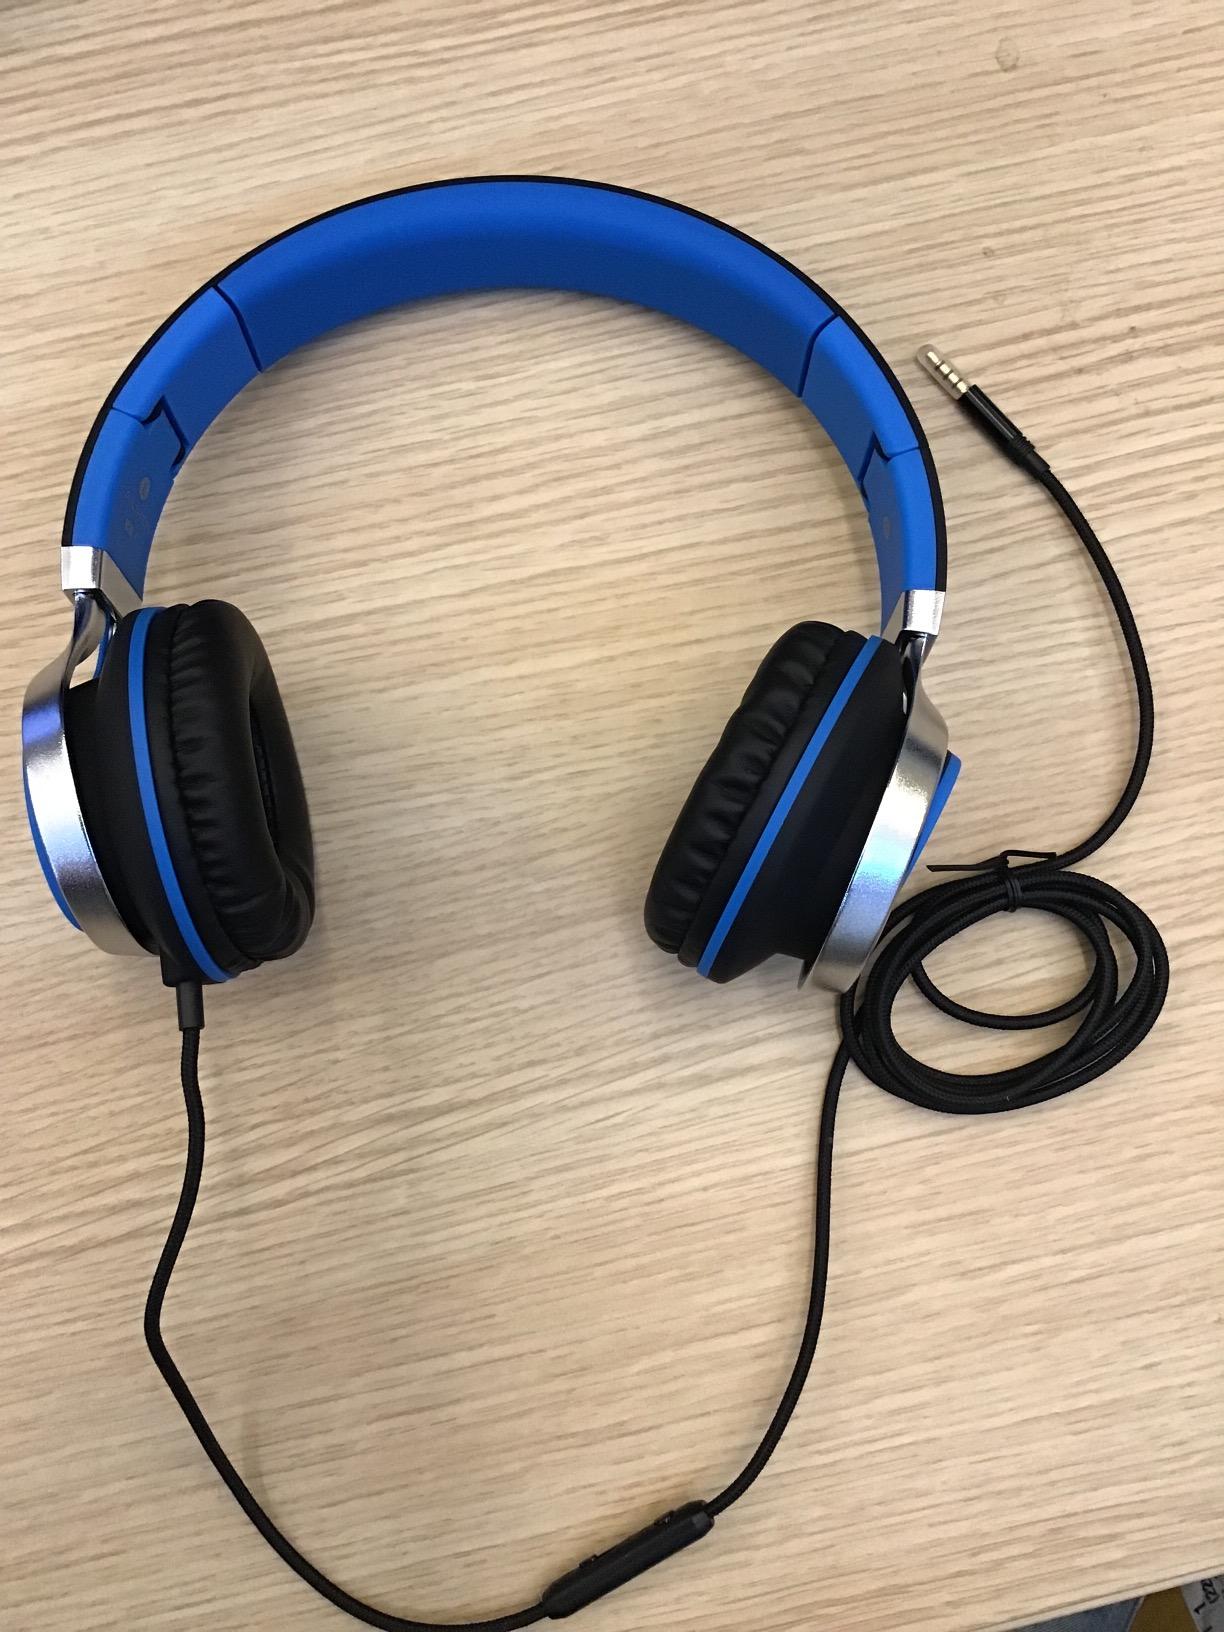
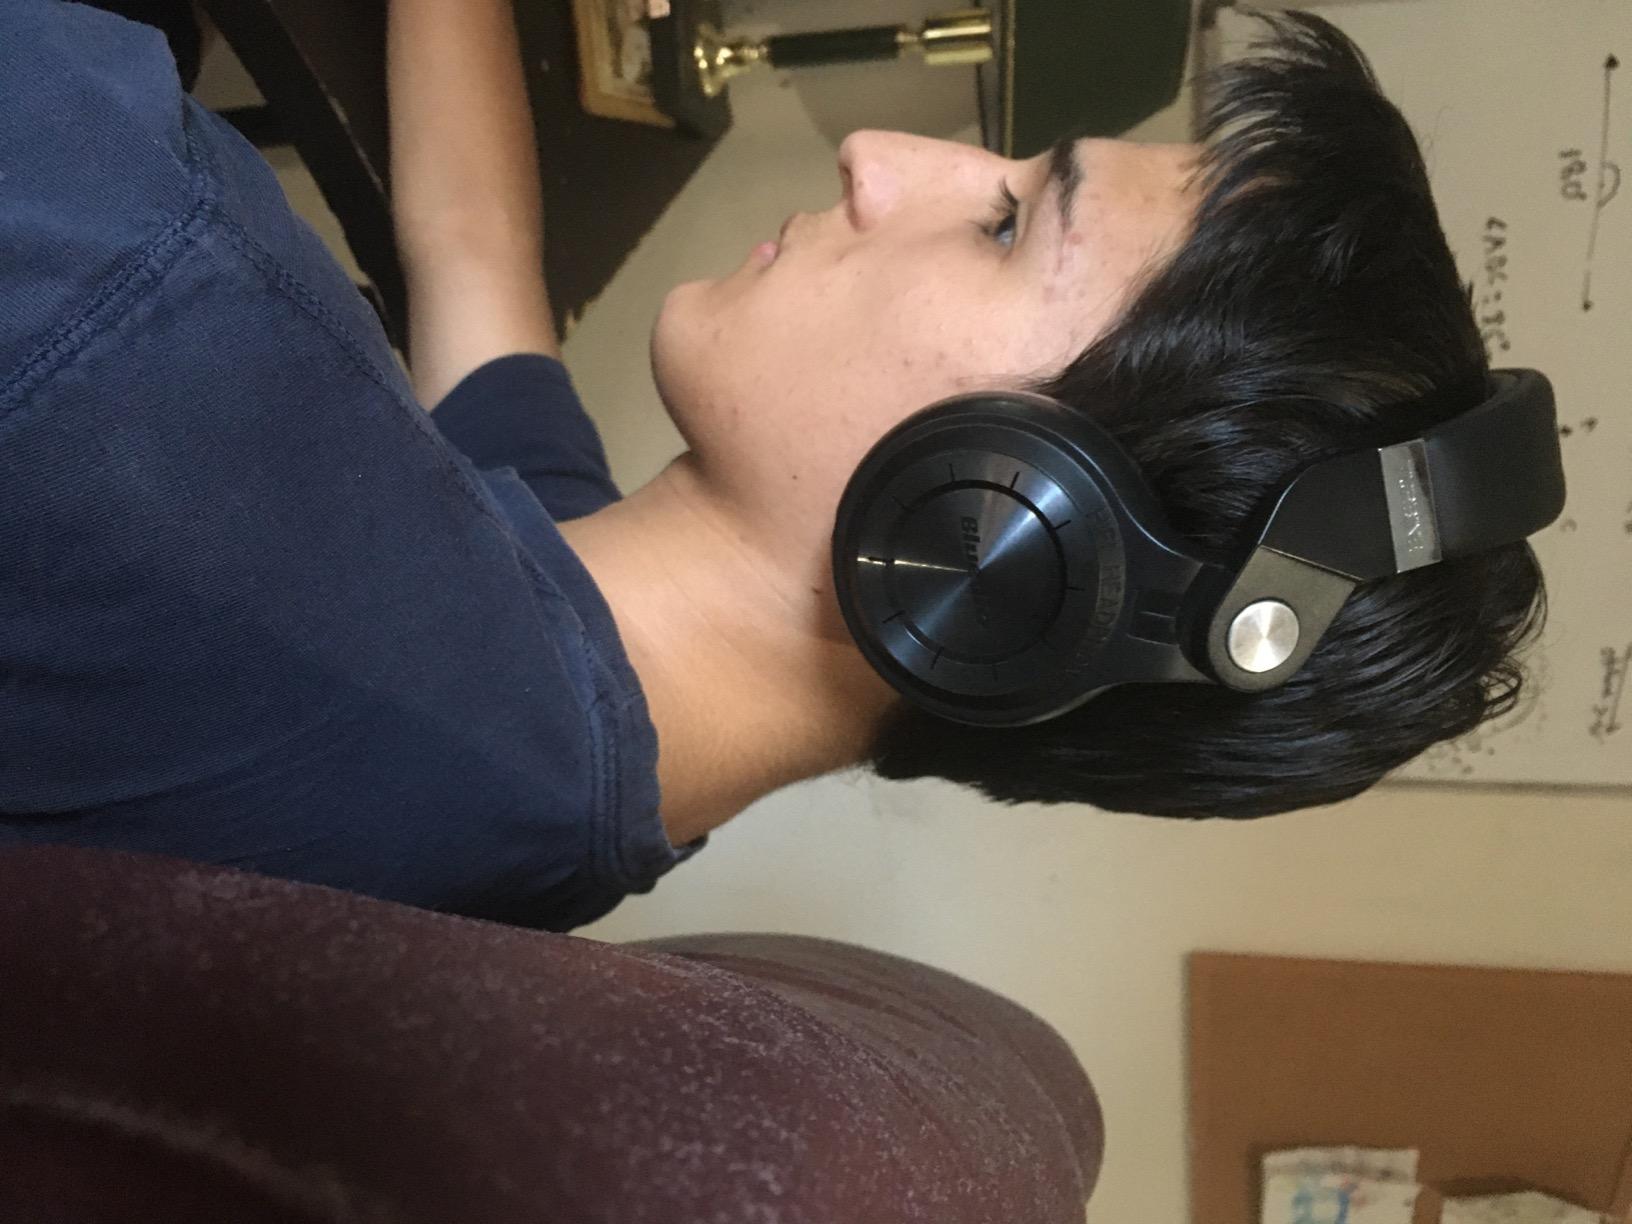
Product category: headphones
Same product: no